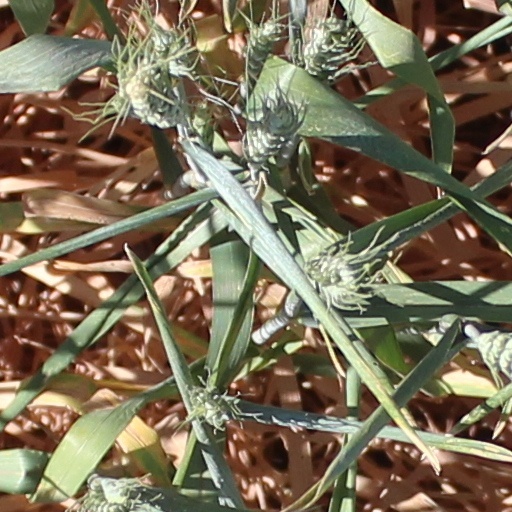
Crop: wheat